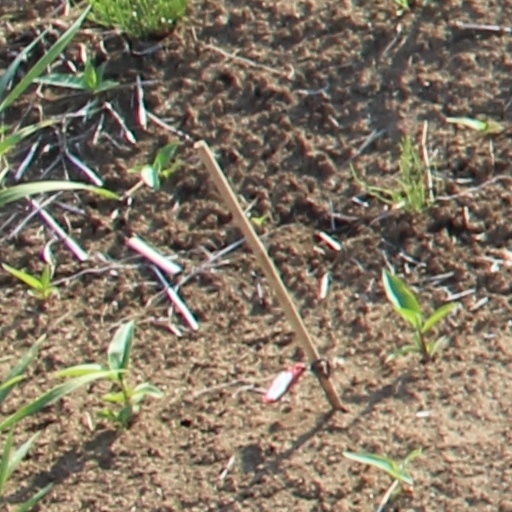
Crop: wheat